AST SpaceMobile

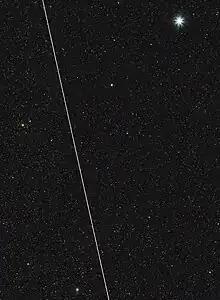
Trail of BlueWalker 3 crossing the night sky, taken in Tucson, Arizona, on 20 November 2022.

The SpaceMobile constellation has drawn criticism for its potential contribution to light pollution in the night sky, as well as radio-frequency interference with certain telescopes that operate outside of the visible light spectrum.